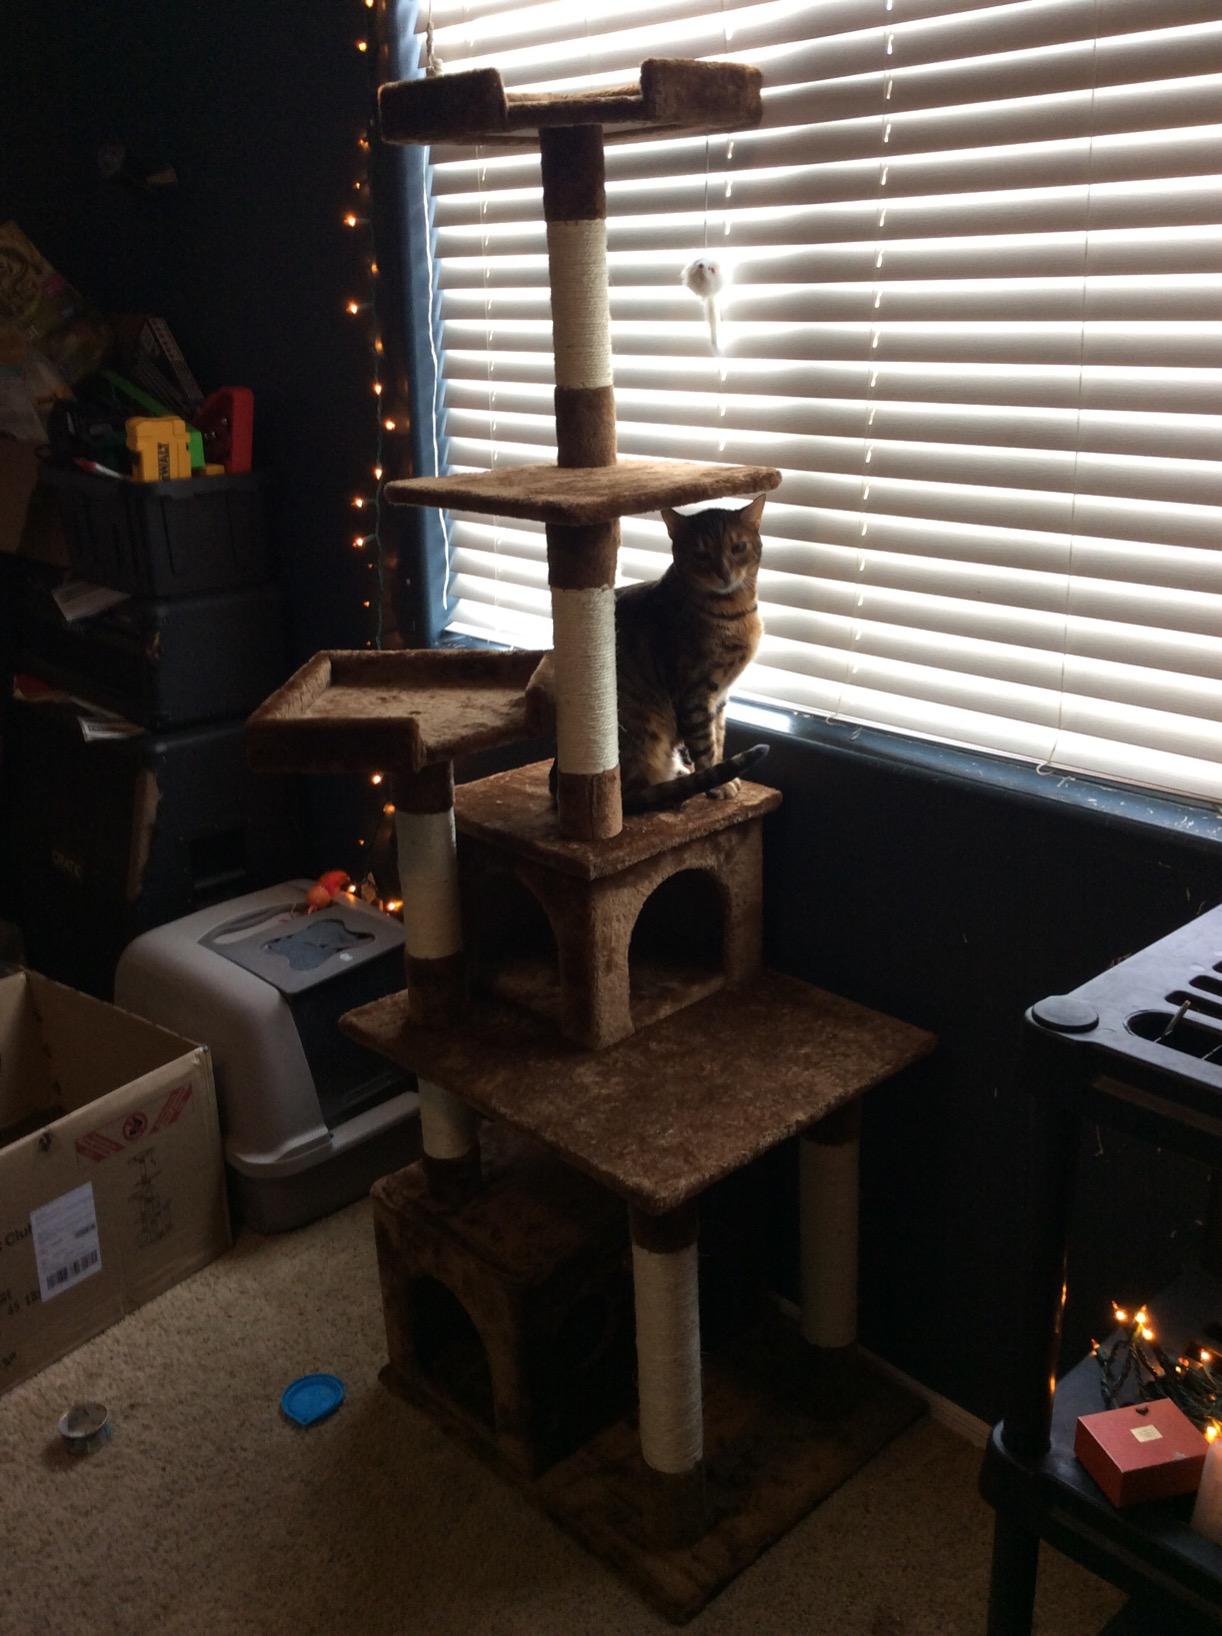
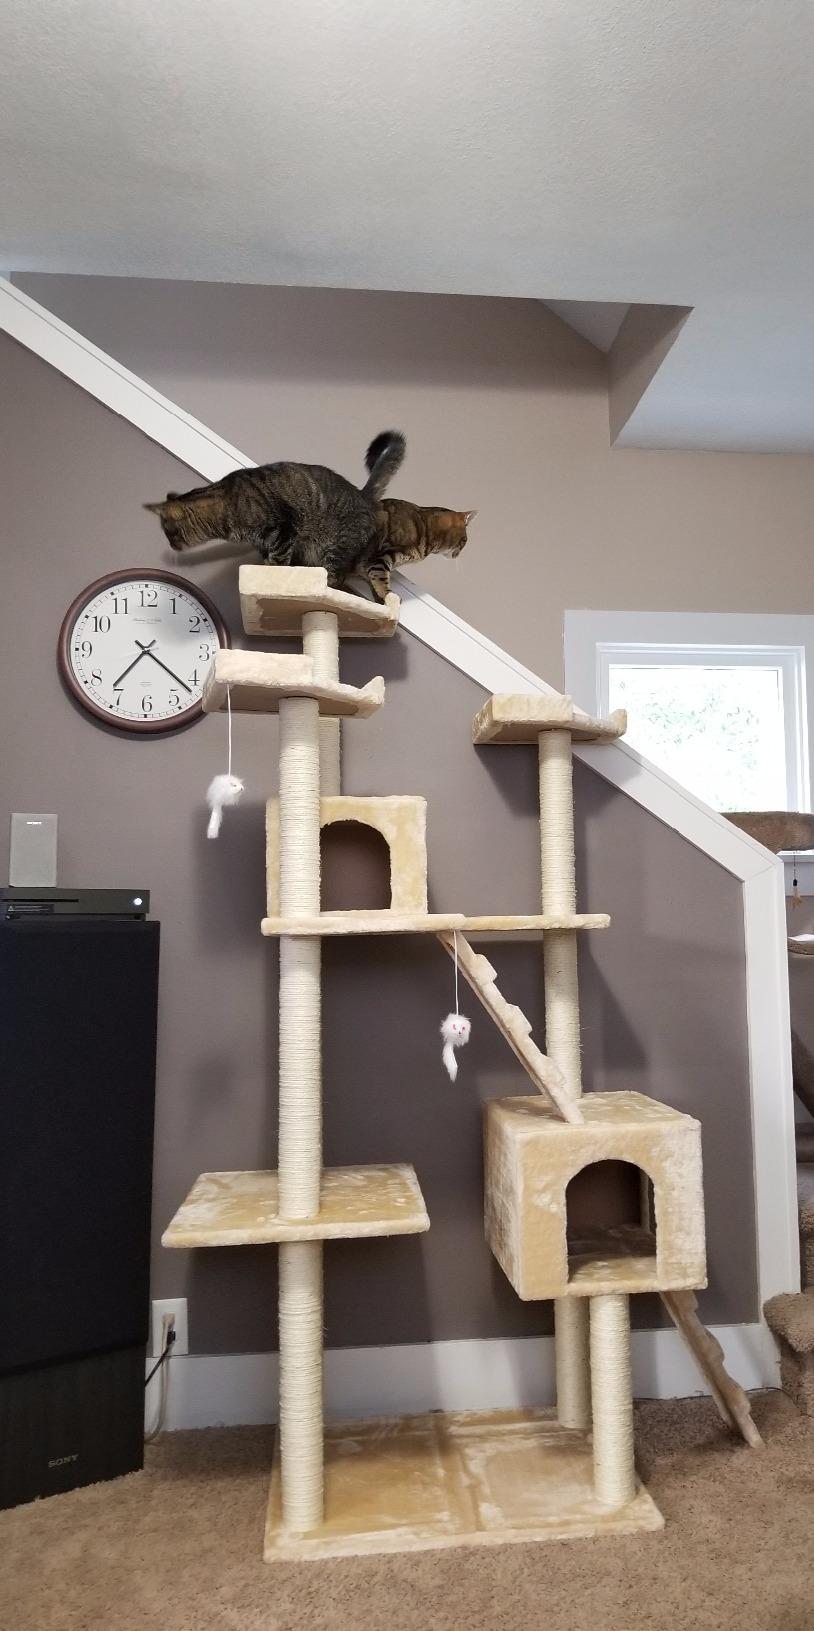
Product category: items_cat tree
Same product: no